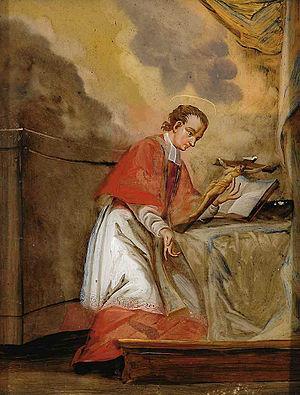
Agritsy sacré, le premier évêque De Trèves Русский: Святой Агриций, первый епископ Трирский